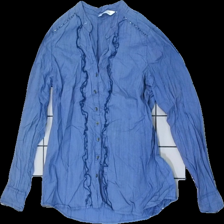
View: front
Type: Shirt
Category: Ladies
Brand: Not in the list
Brand text on label: mingel
Colors: Blue
Material: 100% Cotton
Pattern: Other
Cut: V-collar
Size: L
Season: All
Price range: <50
Recommended usage: Export
Description: washed out